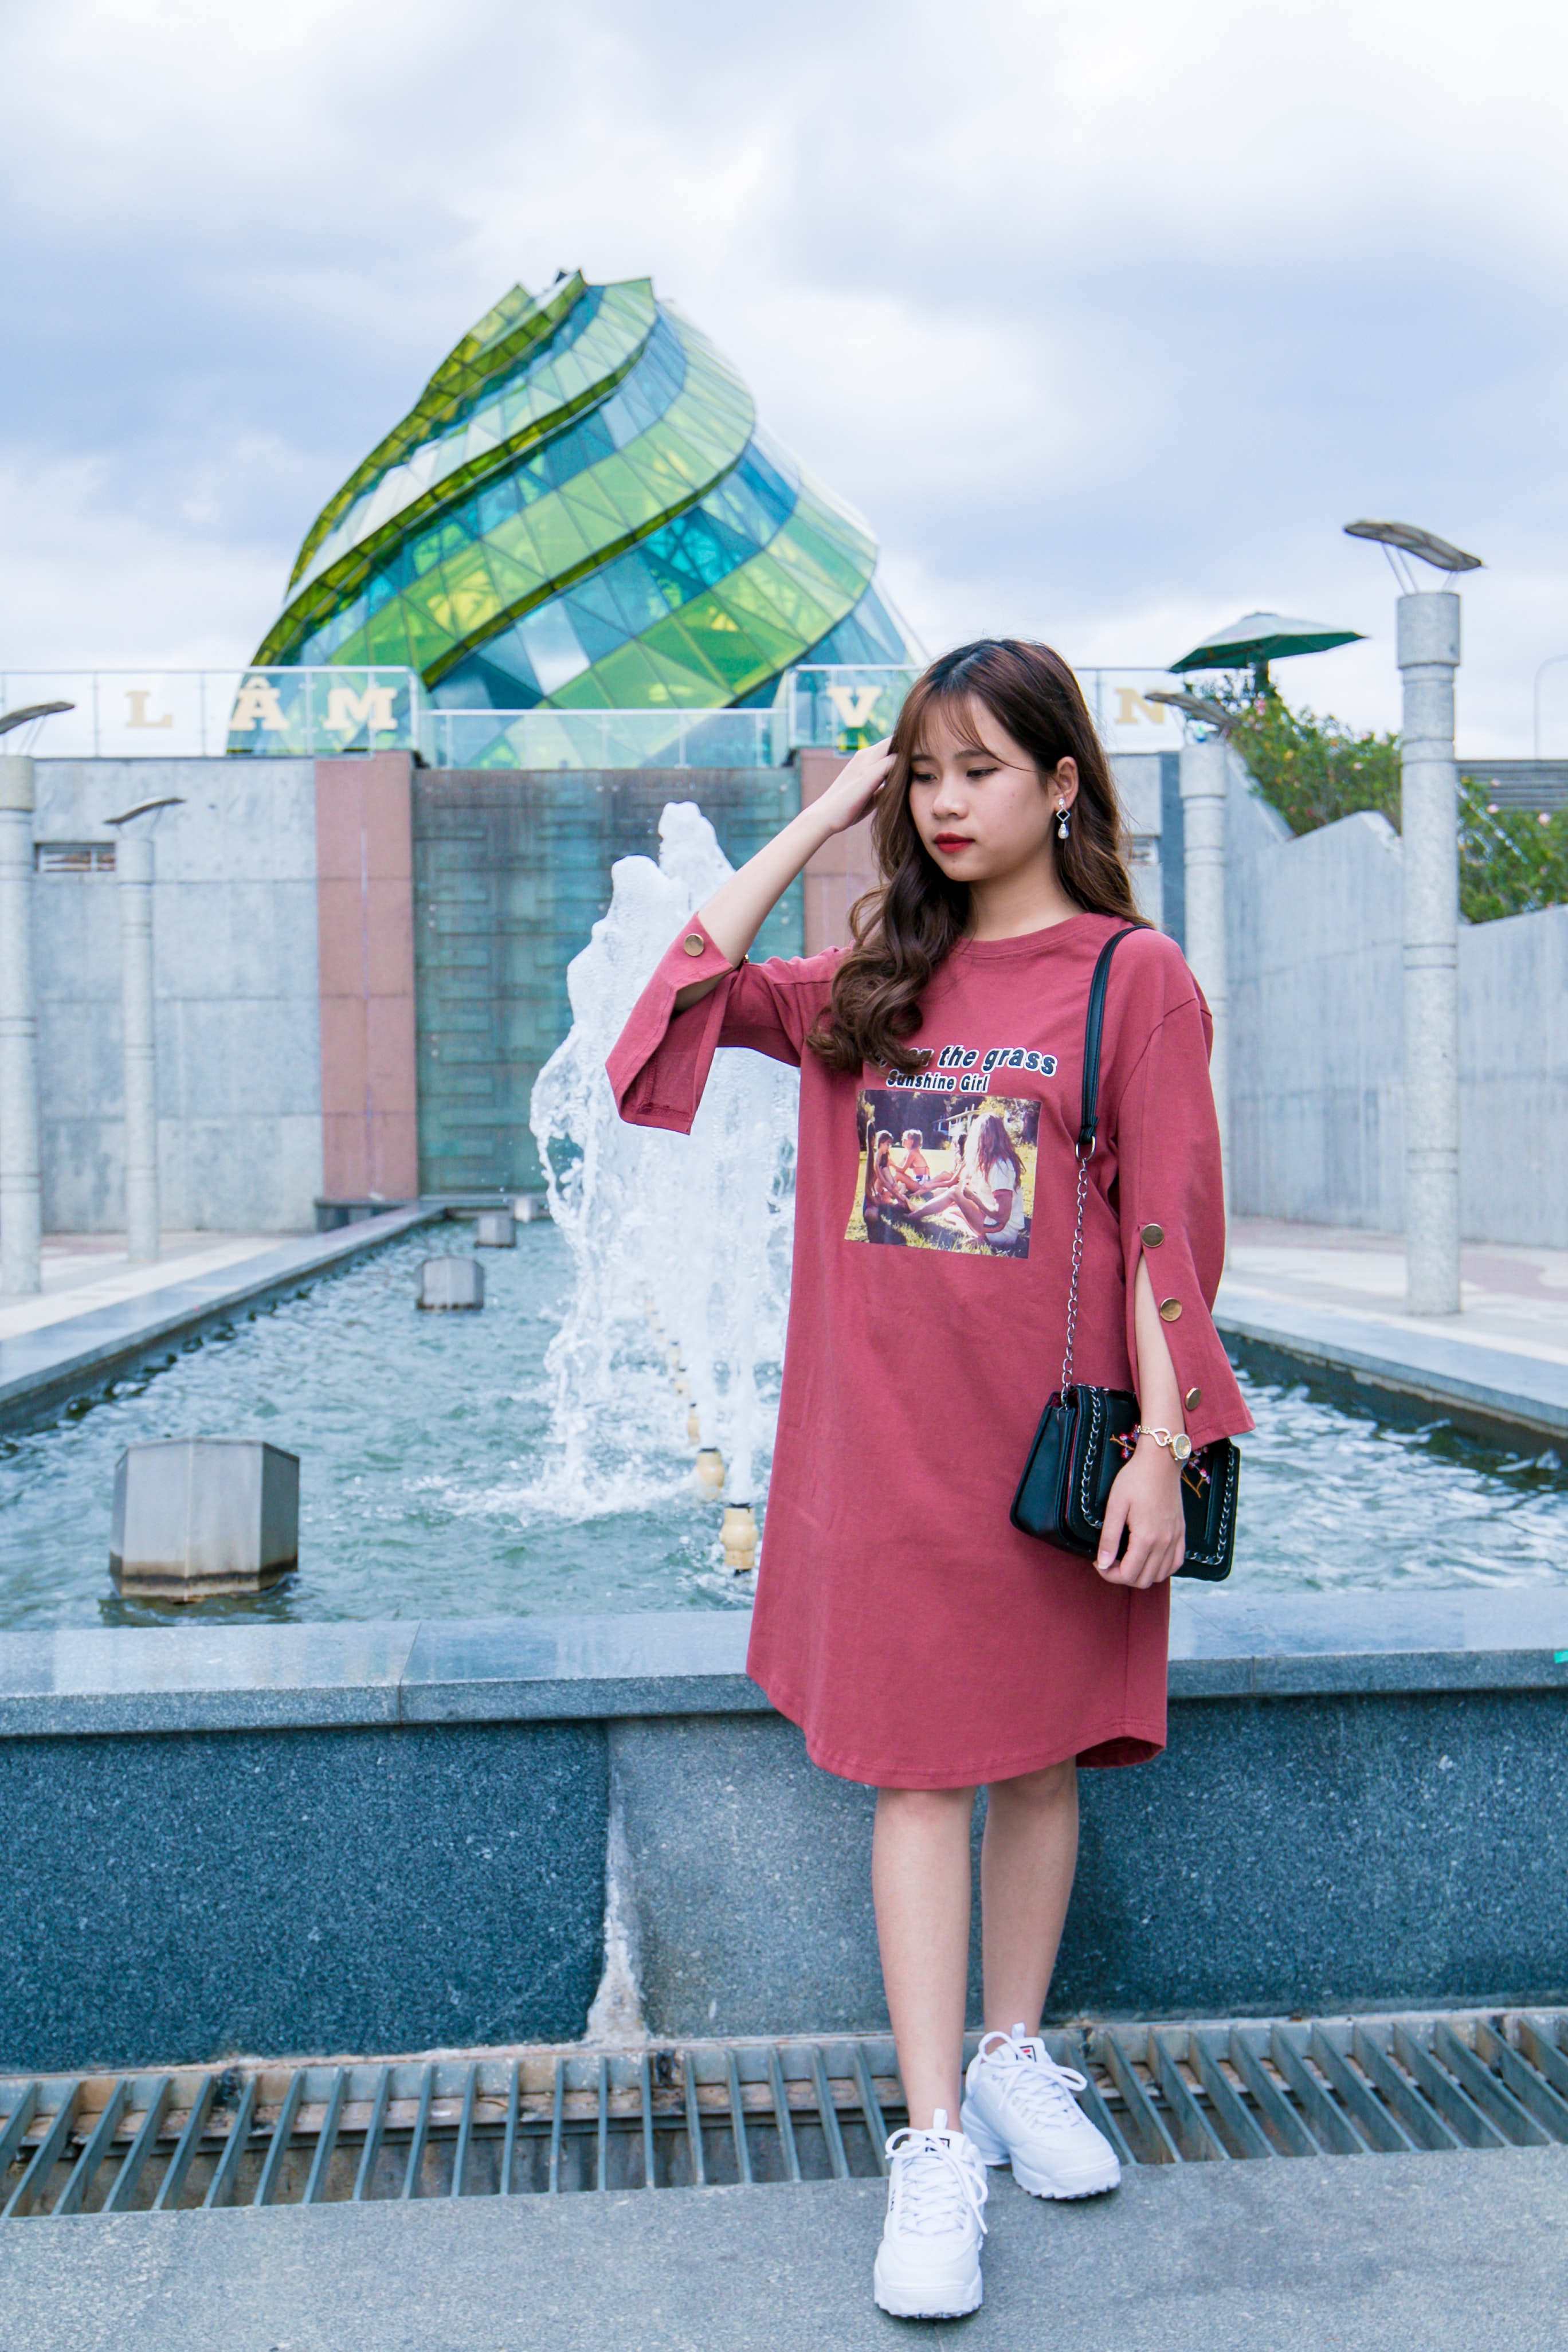
pink, photograph, clothing, green, beauty, blue, snapshot, street fashion, fashion, yellow, shoulder, footwear, dress, photography, magenta, outerwear, textile, waist, shoe, travel, leisure, model, t shirt, sleeve, tourism, style, photo shoot